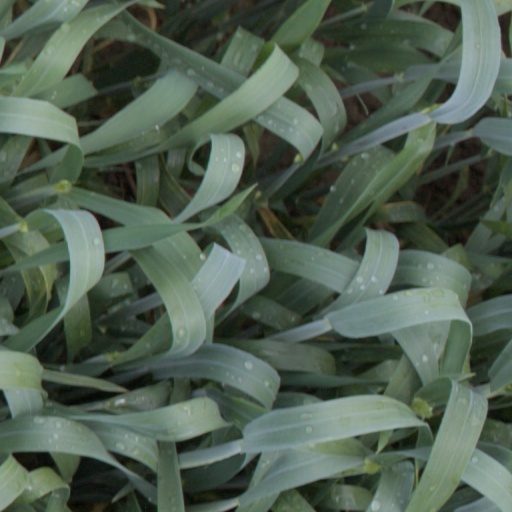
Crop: wheat